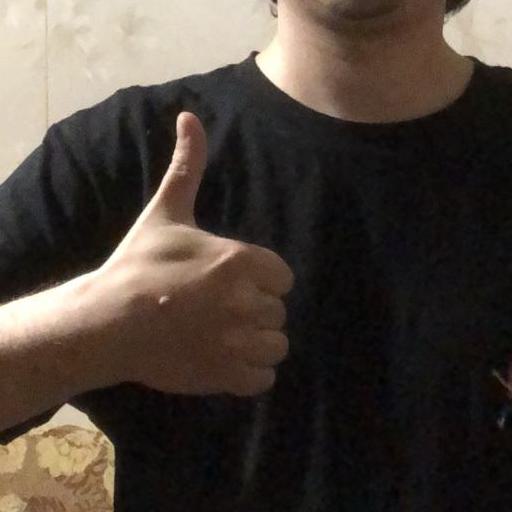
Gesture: like